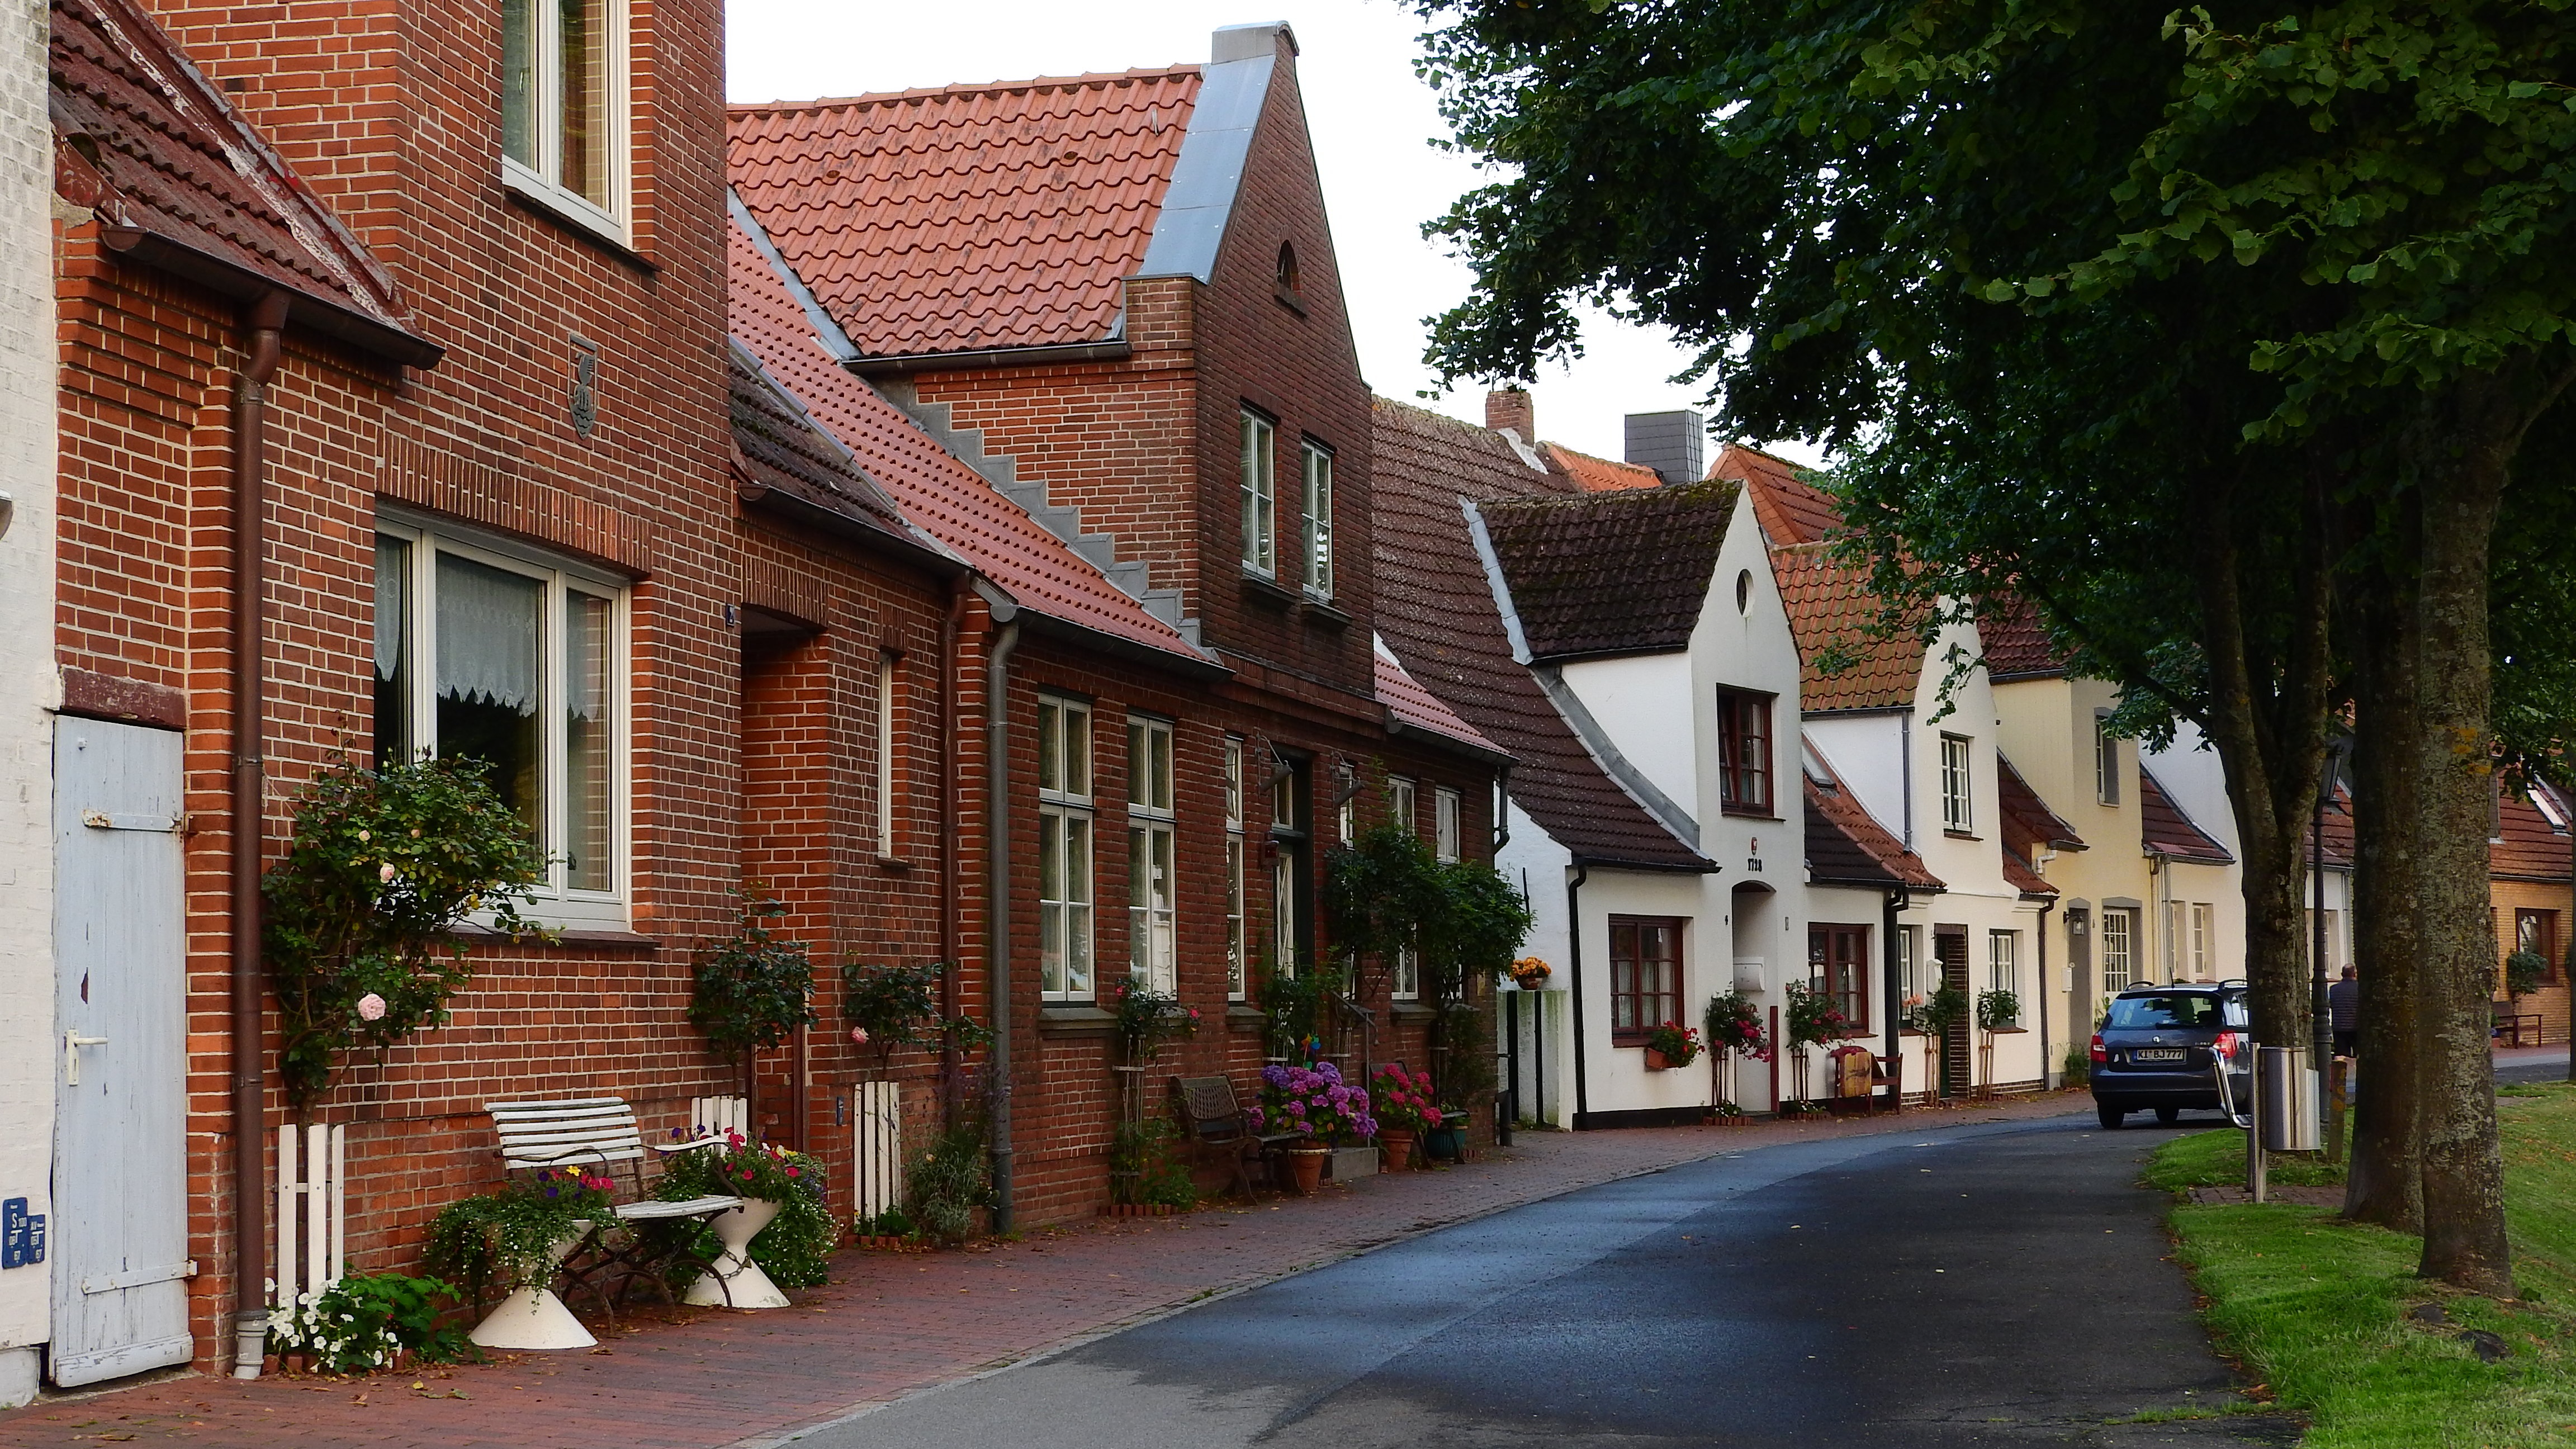
architecture, road, street, house, town, alley, city, home, downtown, village, suburb, cottage, facade, property, houses, history, estate, neighbourhood, northern germany, residential area, brick houses, human settlement